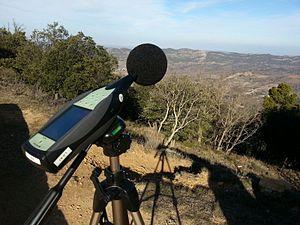
Un sonomètre est un instrument destiné à mesurer le niveau de pression acoustique, une grandeur physique liée au volume sonore. Il s'utilise dans les études de pollution sonore et d'acoustique environnementale pour quantifier le bruit et les nuisances sonores, principalement les bruits industriels et de transports routier, ferroviaire et aérien. En acoustique architecturale et en sonorisation, il sert à évaluer la répartition des niveaux sonores dans les locaux.